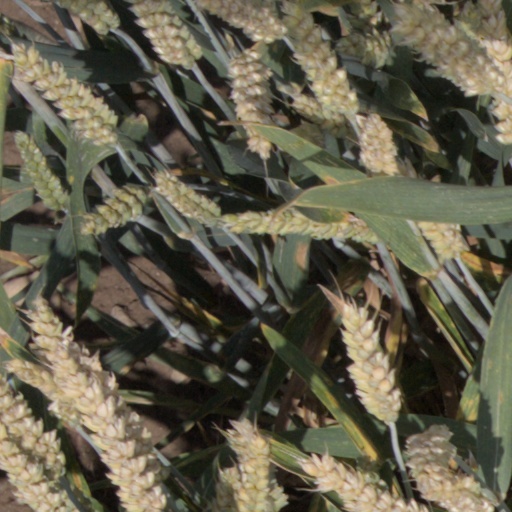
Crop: wheat